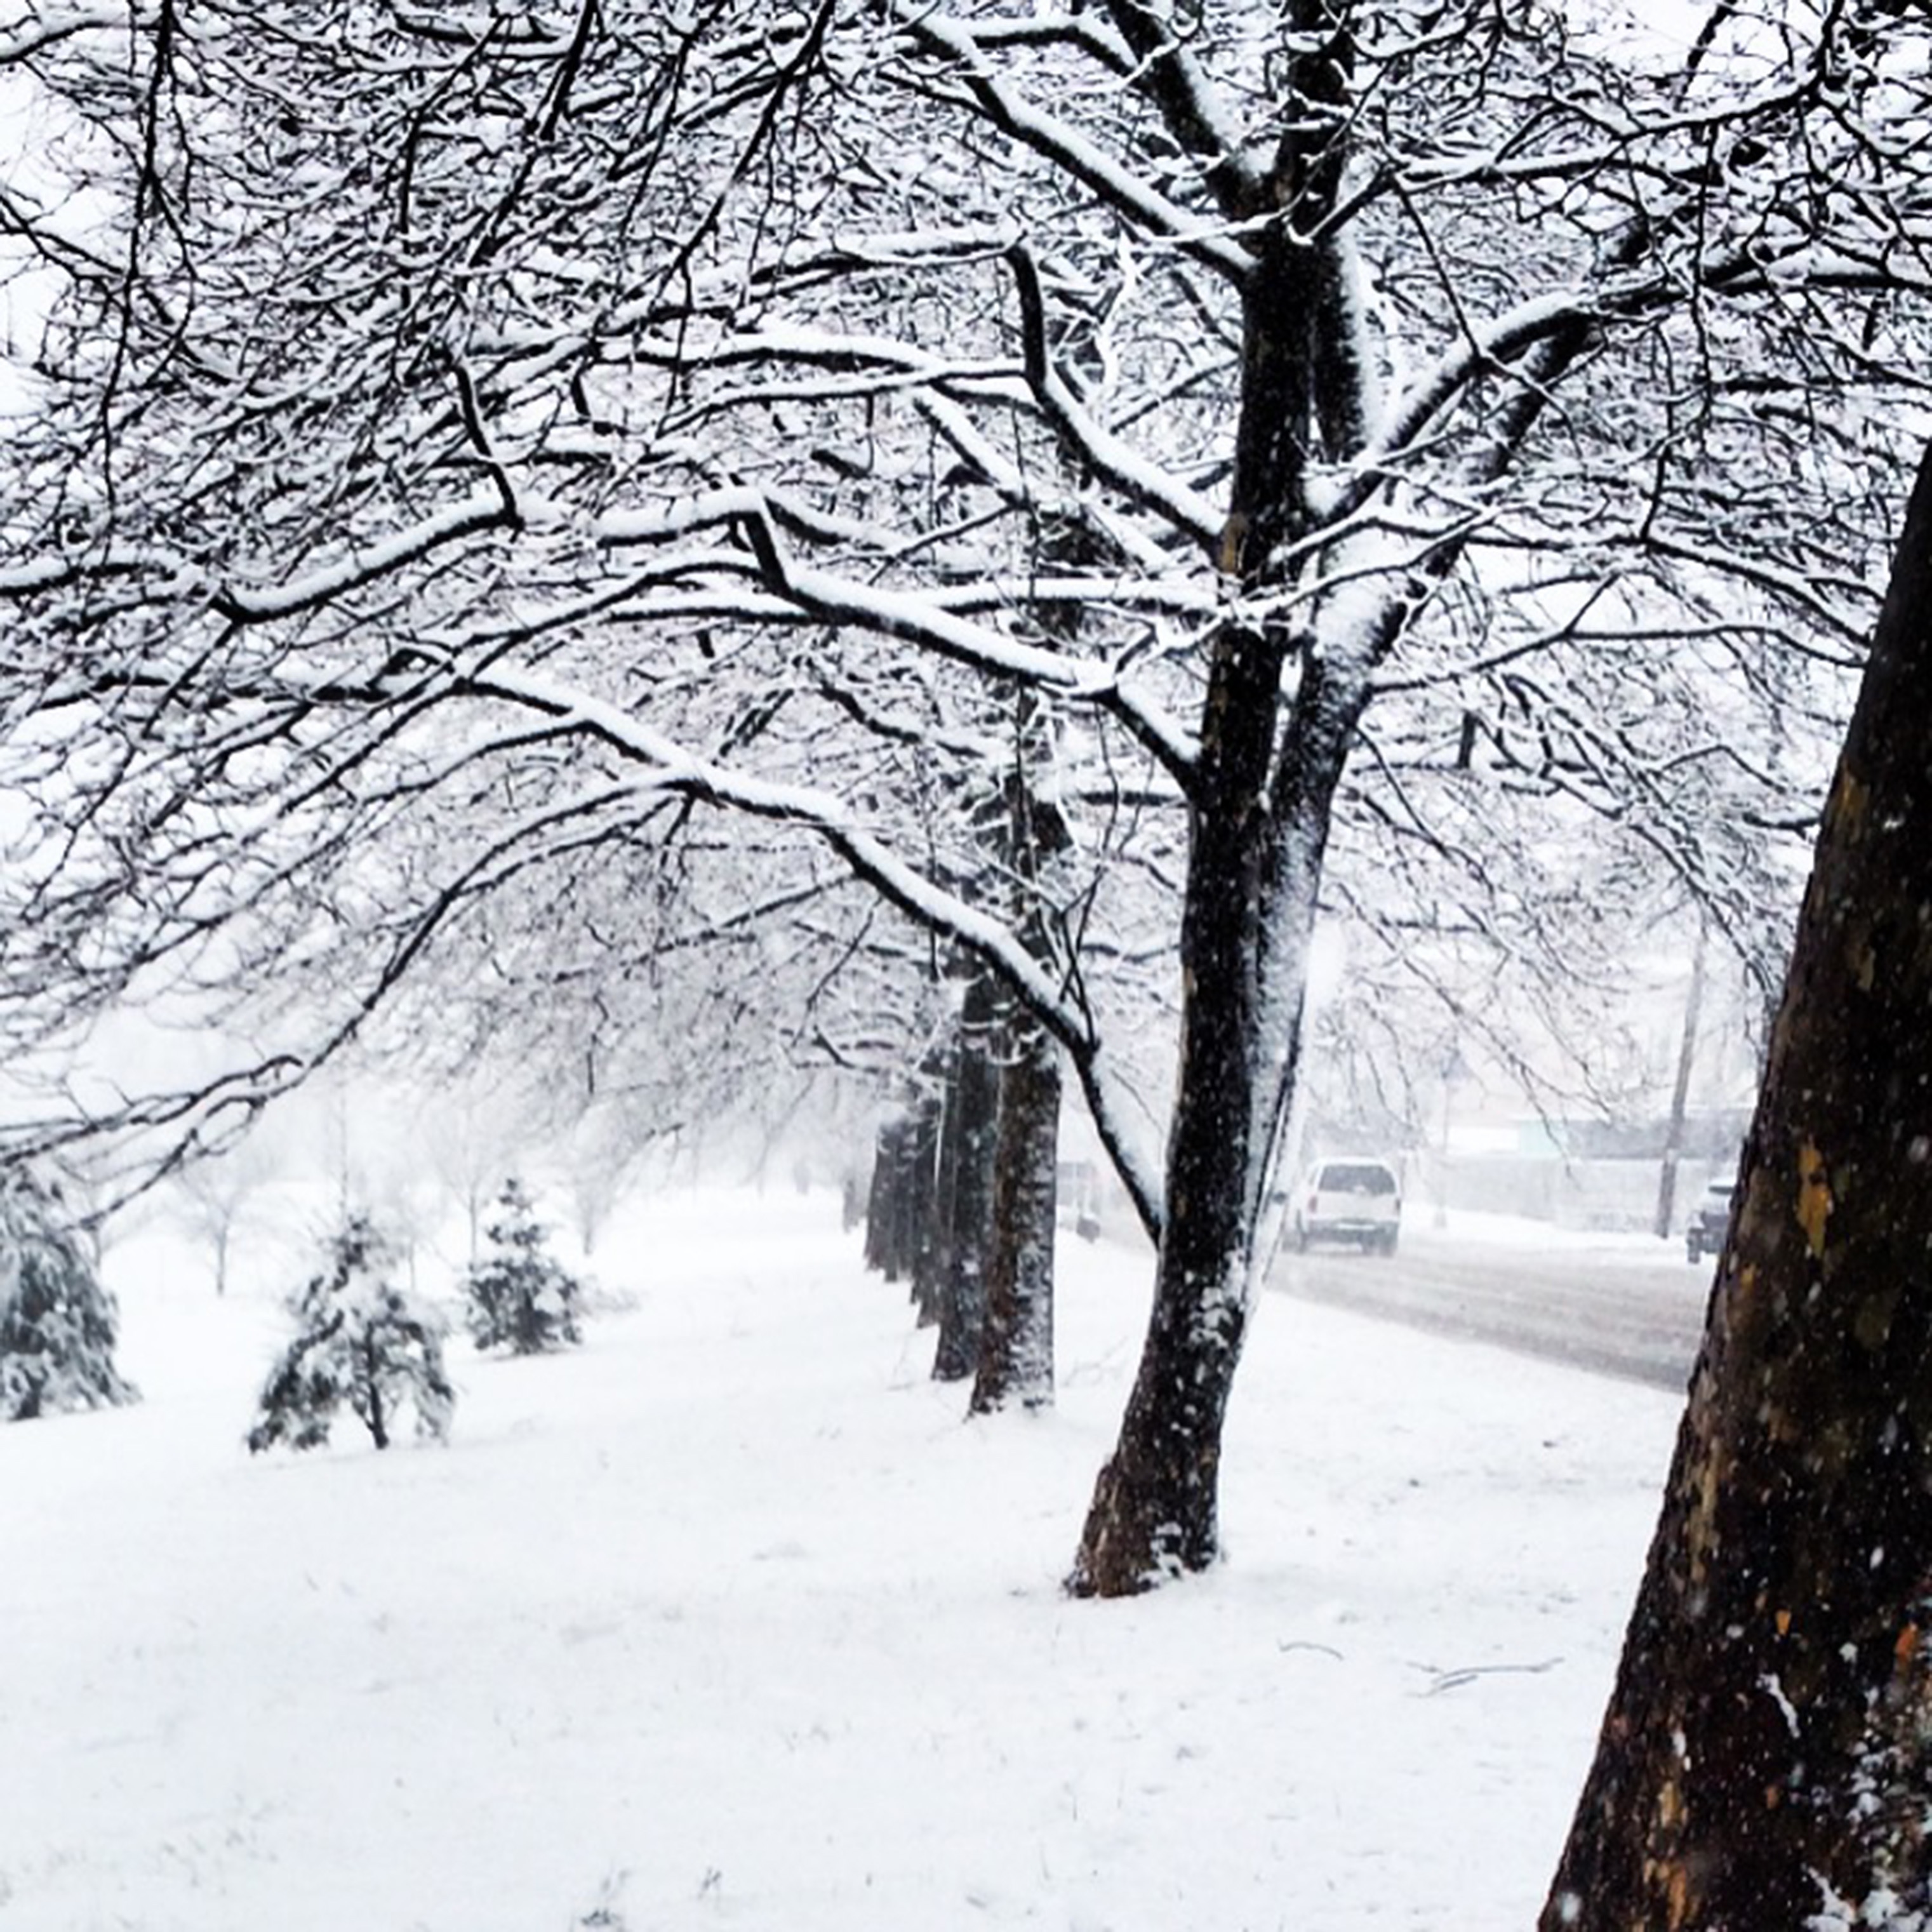
tree, forest, branch, snow, winter, black and white, weather, season, blizzard, freezing, woody plant, winter storm